Mian Yawar Zaman

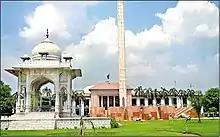
Beautiful view of Punjab Assembly Lahore - panoramio.jpg

Mian Yawar Zaman is a Pakistani politician. He is a Member of the Punjab Assembly. He has continuously been winning the elections since 2002. He is the son of Mian Muhammad Zaman. He belongs to a strong Arain family of Okara.